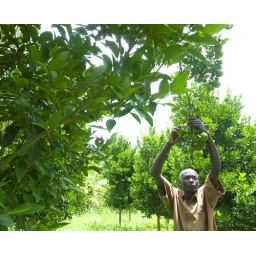
A former IDP farmer now returned to his village harvest oranges fruits provided under NAADS.